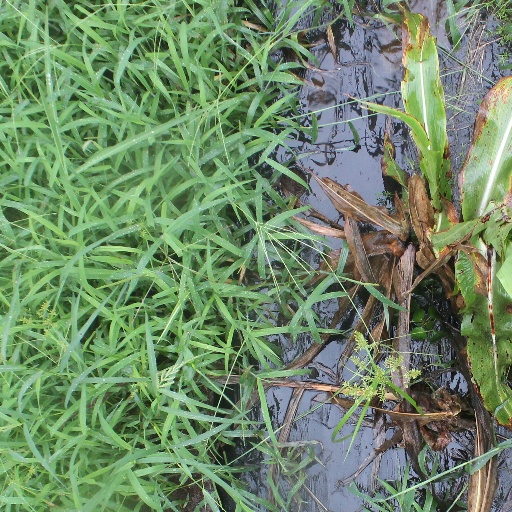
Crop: sorghum